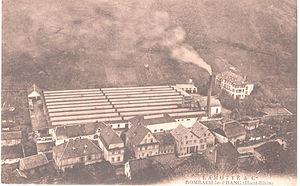
Rombach-le-Franc est une commune française située dans le département du Haut-Rhin, en région Grand Est.